China fairing

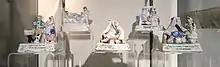
Part of the collection of china fairings held by Tudor House and Garden in Southampton

A china fairing is a small porcelain ornament, often incorporating figures, ranging from about three inches (7.5 cm) to about five inches (12.5 cm) in height, and depicting a variety of scenes, humorous, political or domestic. The ornament almost always incorporates a base and many fairings have a caption describing the scene or making some point inscribed on that base. Although the majority of fairings are simply decorative, they were occasionally made in the form of pin boxes, match strikers or holders for watches or small mirrors. Some fairings were made in pairs, for example, "Grandpapa - Grandma", two separate statuettes of a small boy and girl, each dressed in adults' clothing.